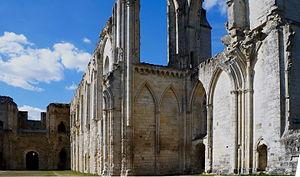
Cathédrale Saint-Pierre de Maillezais Vendée Pays de la Loire.- France This building is indexed in the Base Mérimée, a database of architectural heritage maintained by the French Ministry of Culture,